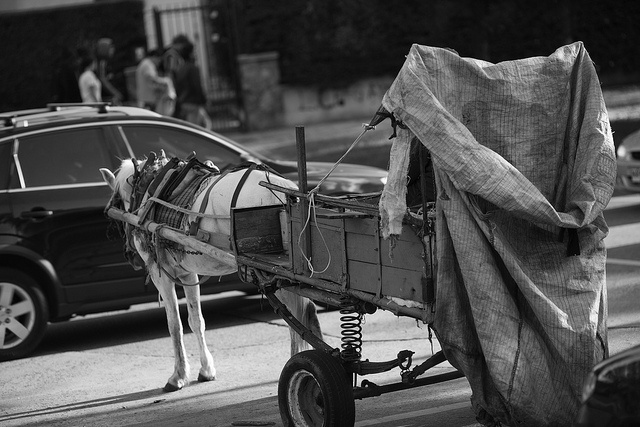
A horse pulling a carriage next to a  black car.
a horse pulling a cart in front of a car
A donkey and cart stand on a street next to modern cars in black and white.
A horse pulling an old wagon down the road
An old horse drawn cart in front of a new car.